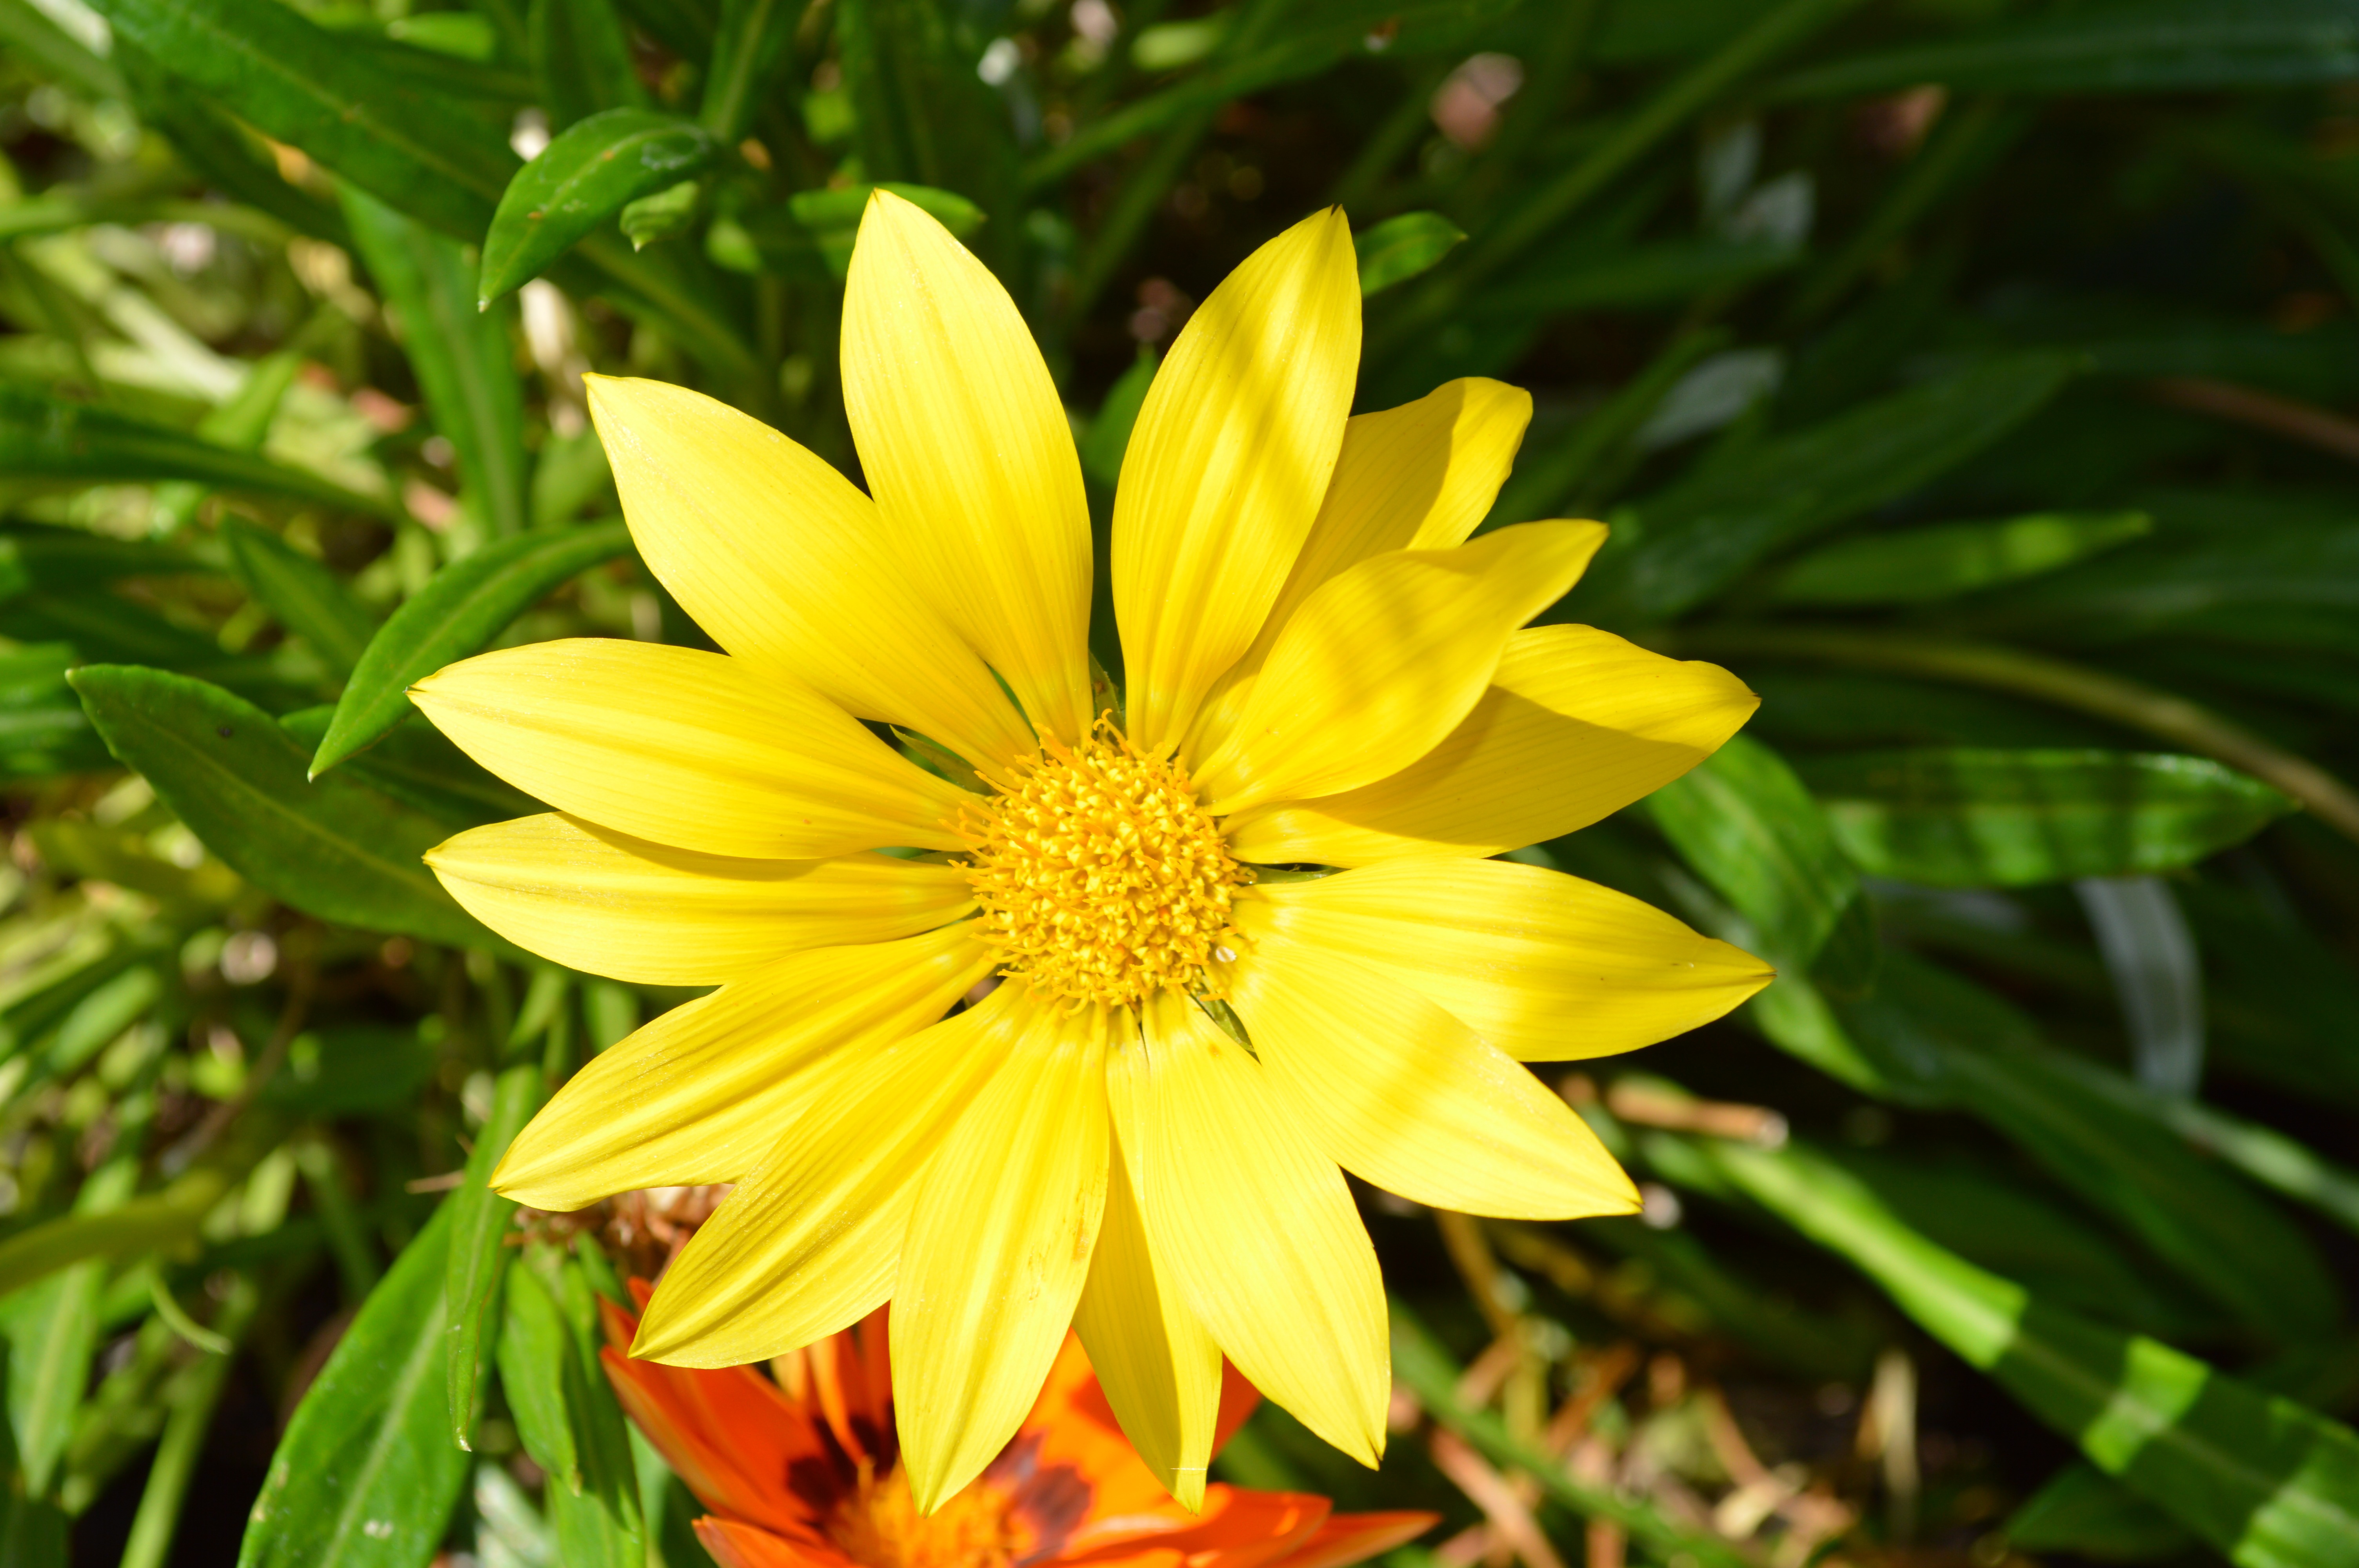
plant, flower, petal, summer, herb, botany, yellow, flora, wildflower, macro photography, flowering plant, daisy family, plant stem, land plant